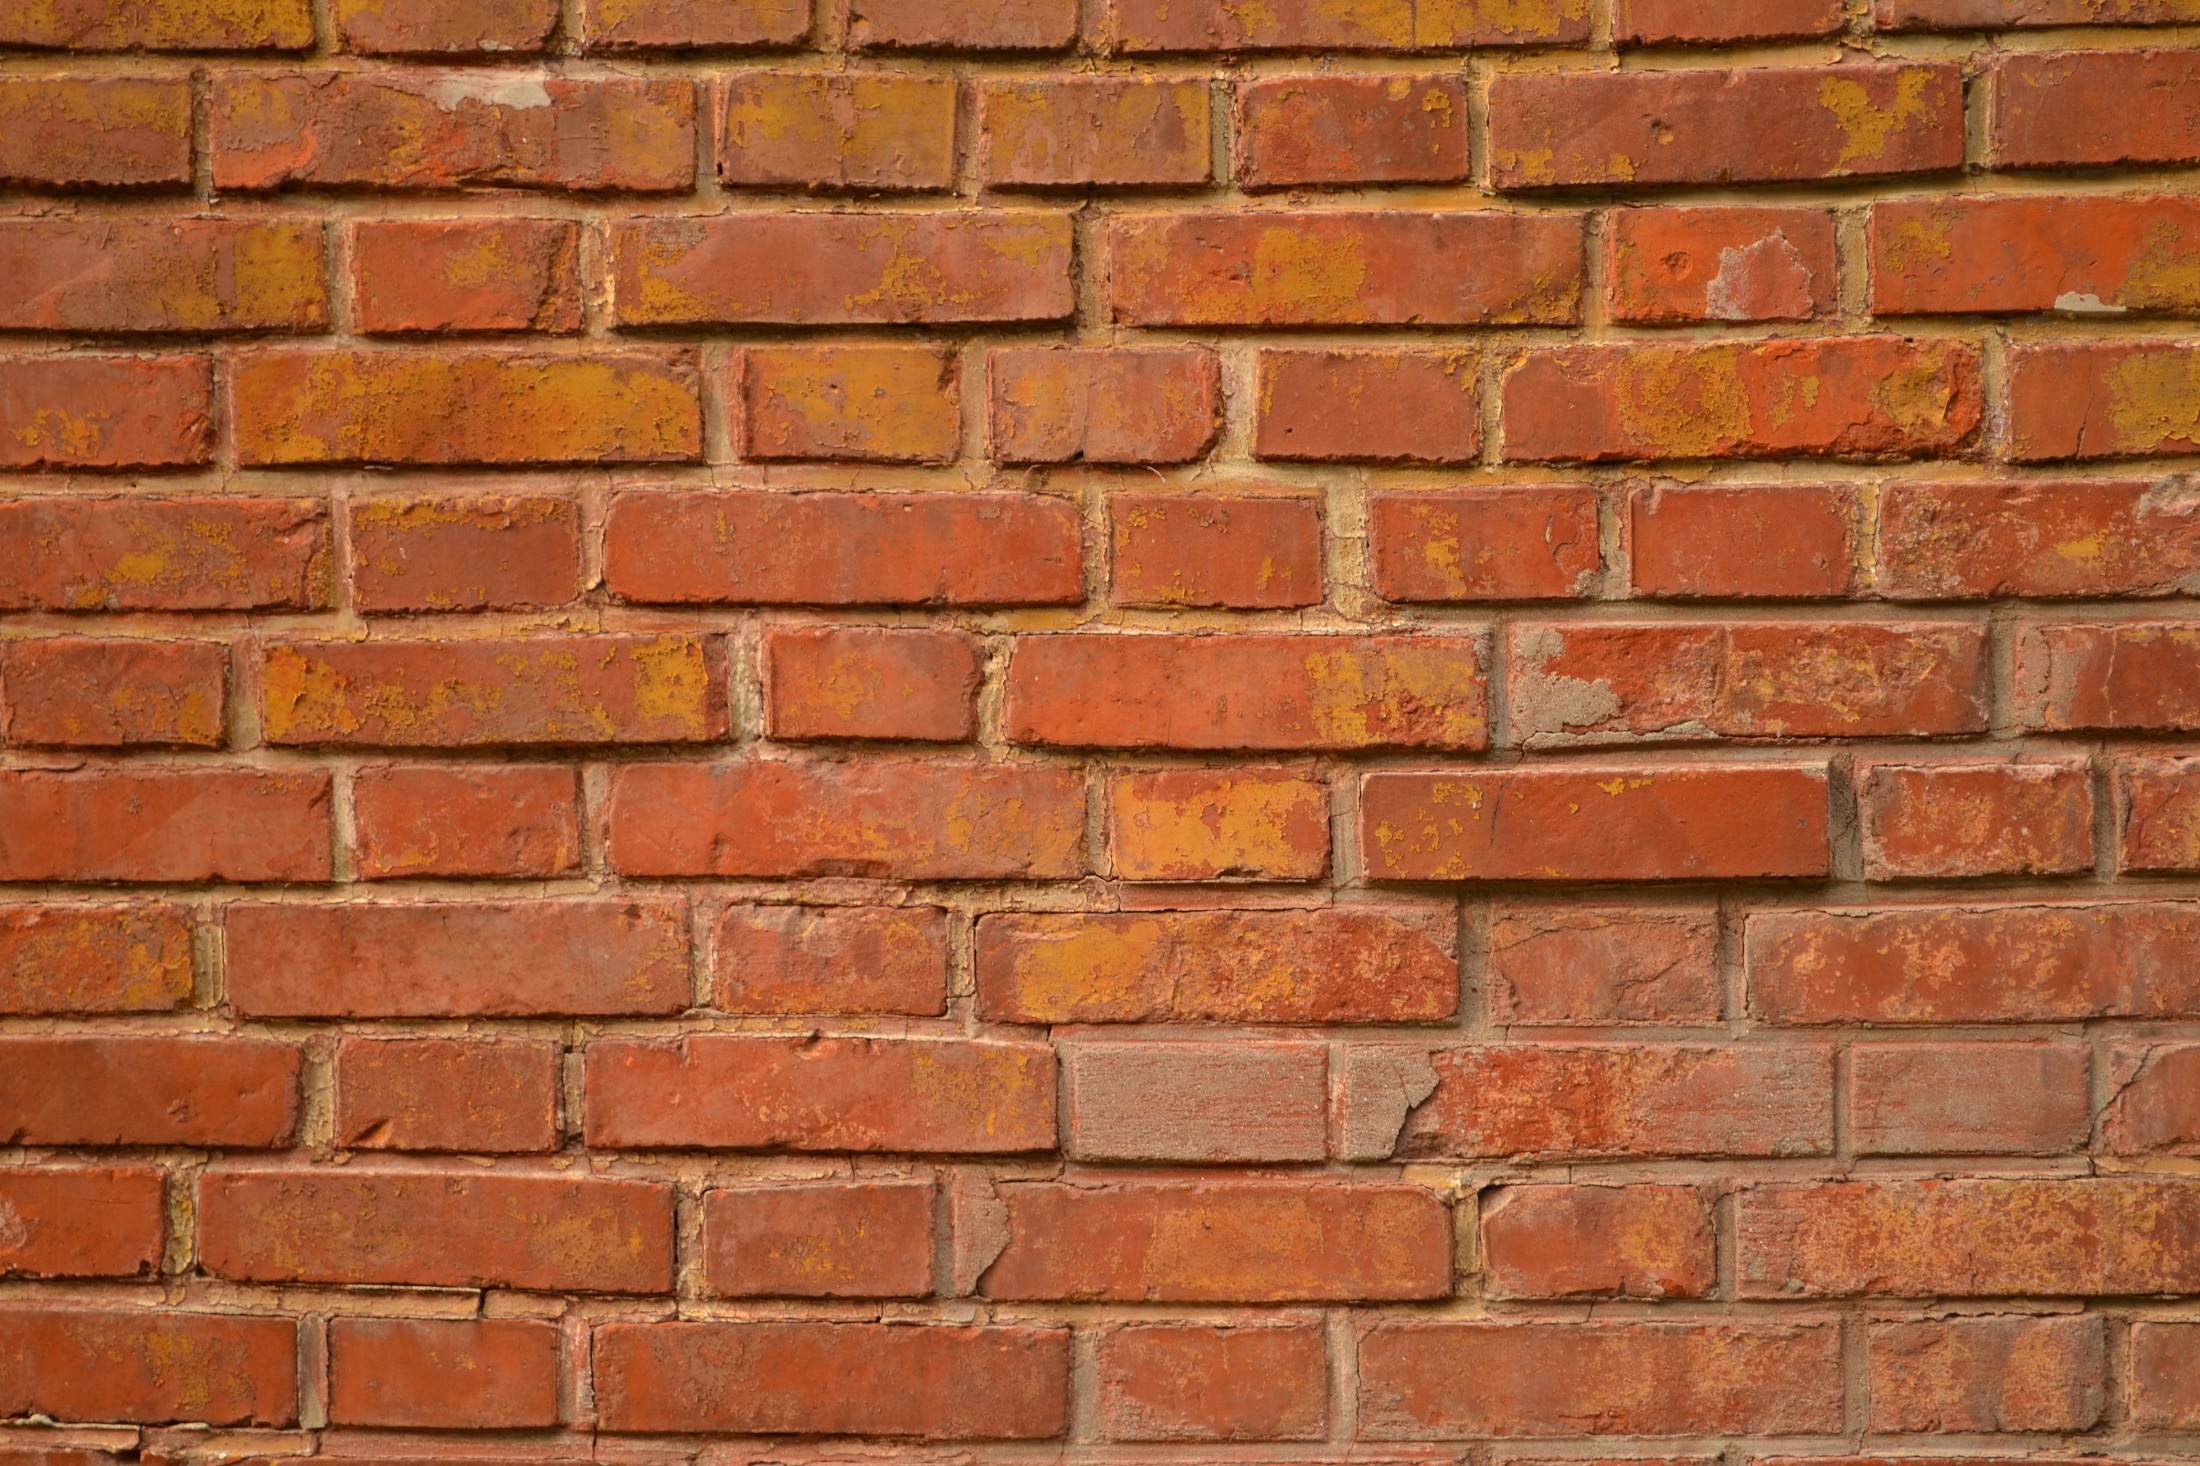
architecture, texture, floor, urban, wall, stone, construction, pattern, red, rough, exterior, brick, material, surface, brick wall, hardwood, cement, bricks, brickwork, masonry